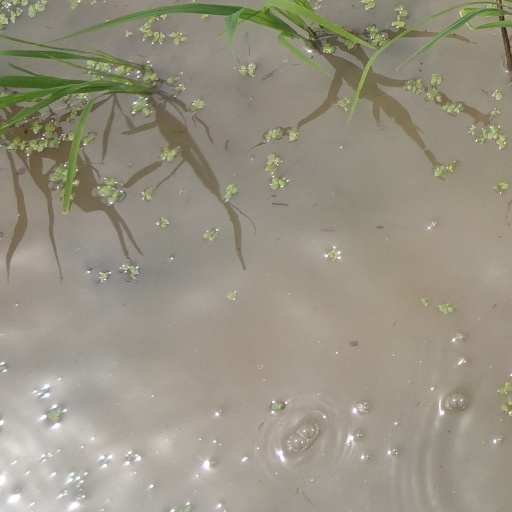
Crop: rice